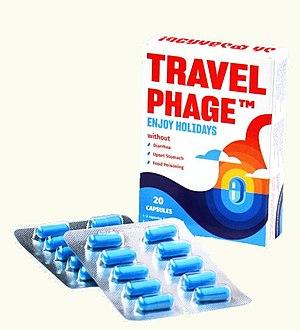
Gélules de bactériophagique géorgien
Une préparation bactériophagique, du grec ancien βακτήριον, bakterion, et φάγος, phágos, est une solution à usage thérapeutique contenant des virus attaquant les bactéries. La préparation bactériophagique peut contenir soit un seul type de bactériophage, soit plusieurs, auquel cas on parle de cocktail bactériophagique.